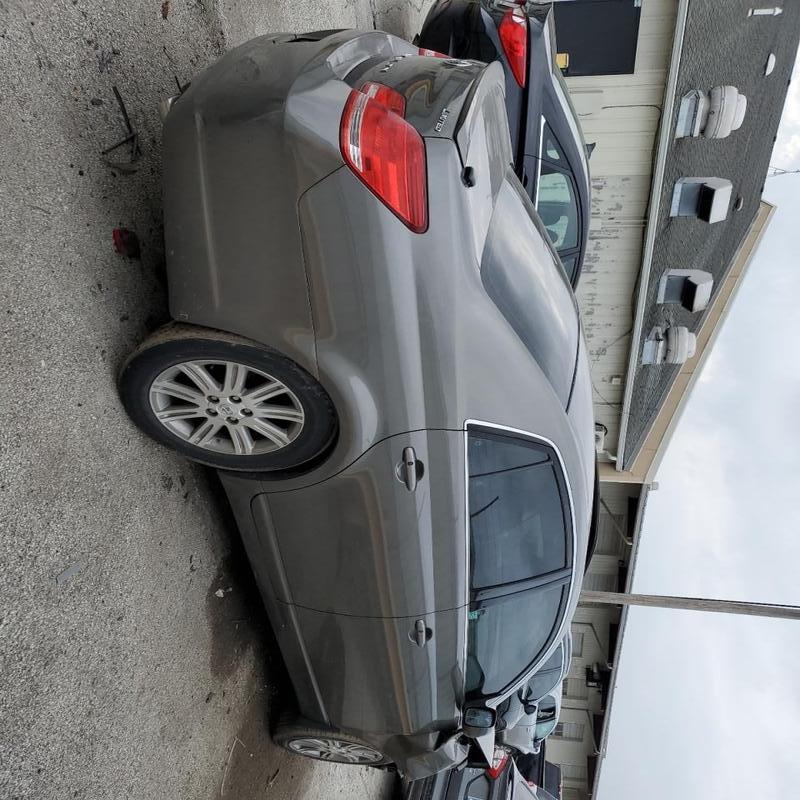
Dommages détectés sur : aile avant droite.
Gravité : majeur